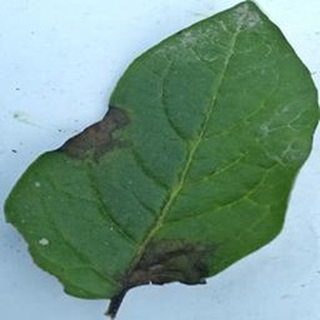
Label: potato_late_blight